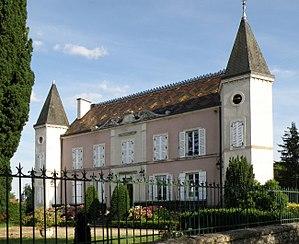
Paris-l'Hôpital (Saône-et-Loire, Bourgogne, France). Château, route de Créot. Façade principale (nord).
Paris-l'Hôpital est une commune française située dans le département de Saône-et-Loire en région Bourgogne-Franche-Comté.